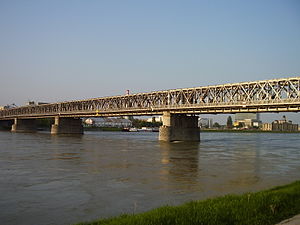
Starý most
Broen fra Petržalka-siden
Starý most er en 460 m lang bro, den ældste stadig eksisterende bro over Donau, i Bratislava, Slovakiet. Broen inkluderer en træsti for fodgængere, en tosporsvej og jernbanespor som ikke bruges i dag.